Academic dress of the University of Oxford

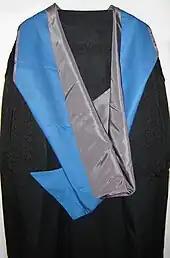
The MLitt/MSc hood

The BMus hood was originally of the same colour as the hoods for the other lay higher degrees (BCL, BM).